Apelles

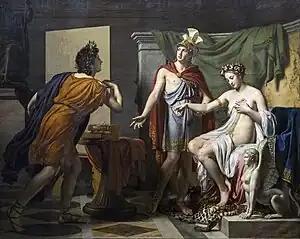
Jérôme-Martin Langlois depicted the story of Alexander the Great gifting his concubine Campaspe to Apelles in the 1819 painting "Générosité d'Alexandre"

In 1819, the painting Générosité d'Alexandre, by Jérôme-Martin Langlois depicted the story of Alexander the Great gifting his concubine, Campaspe to Apelles.